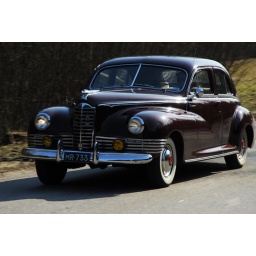
The one sign of spring is the old museum cars shoving up in the traffic.